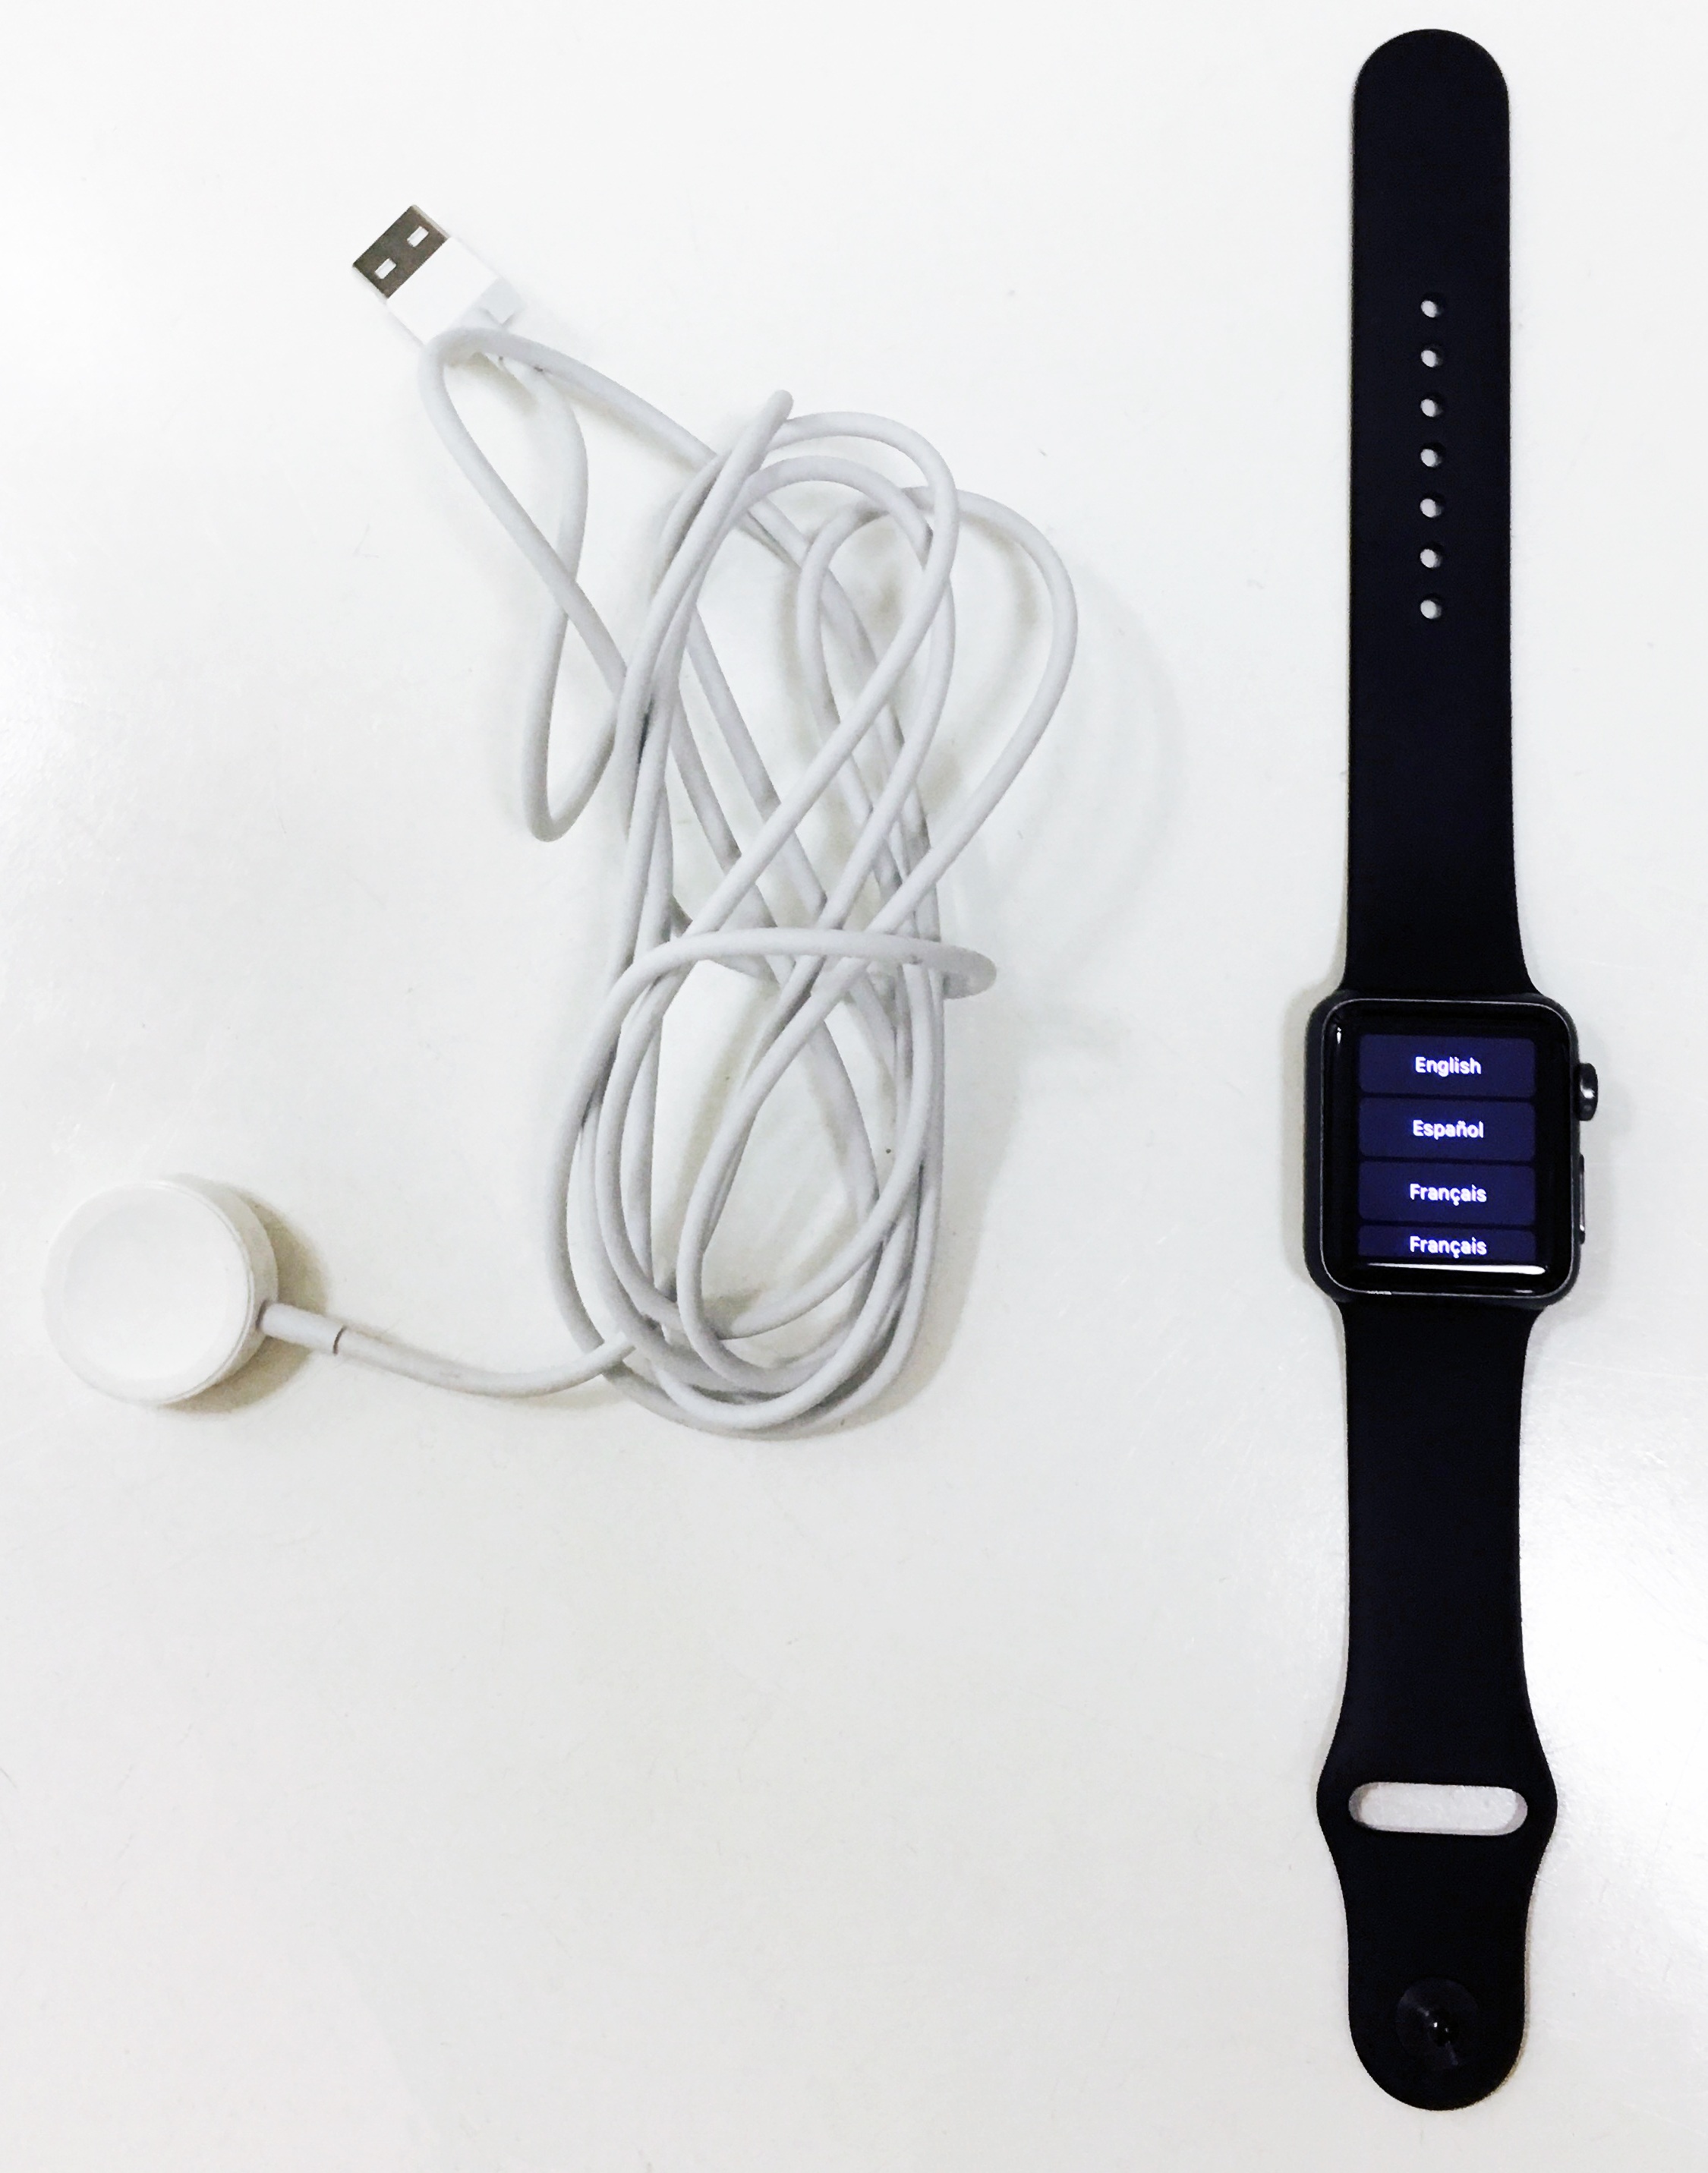
watch, hand, apple, technology, gadget, apple watch, cha, smartwatch